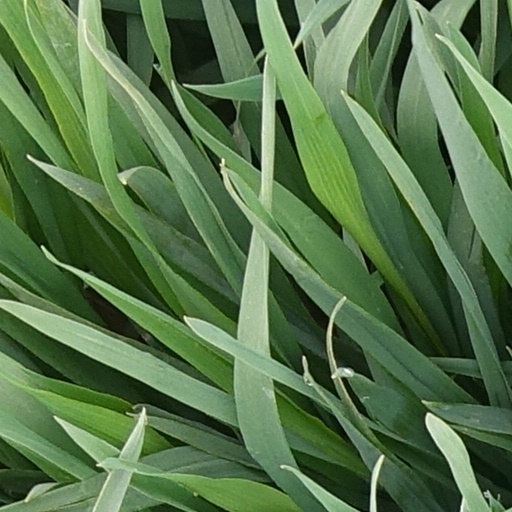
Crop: wheat